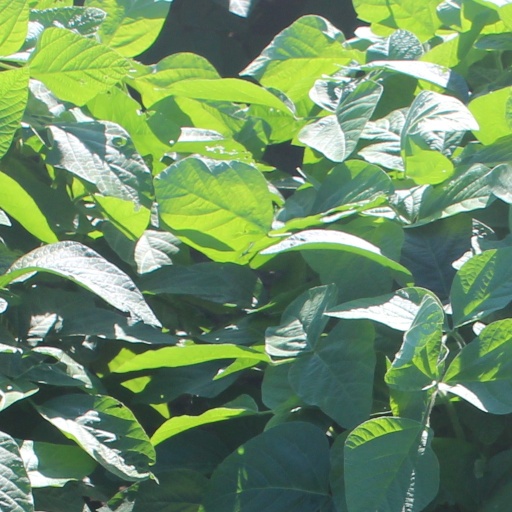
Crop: soybean